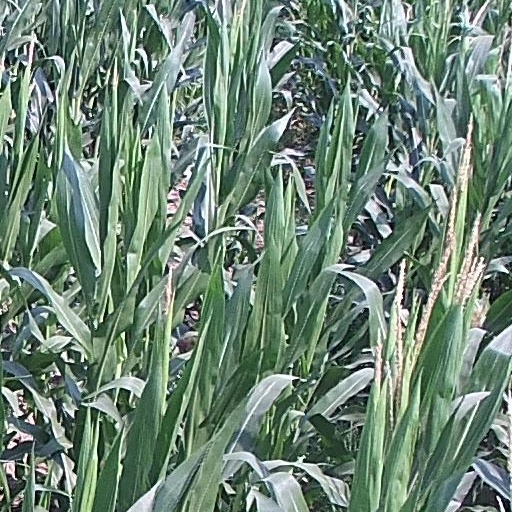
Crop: maize; corn